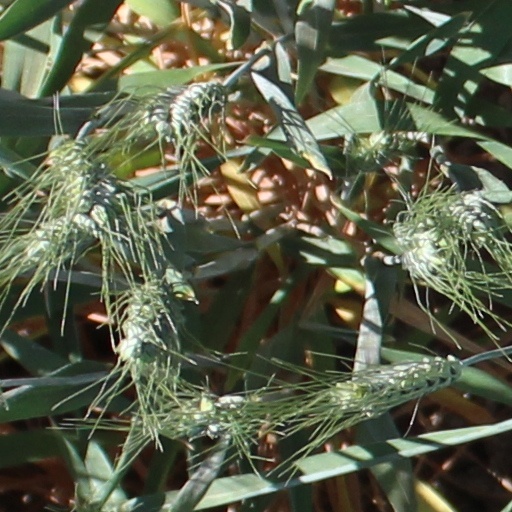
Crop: wheat